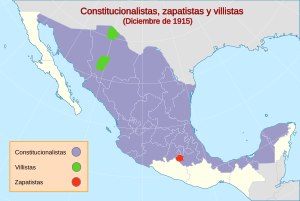
Mexicanske revolution / Konstitutionalisterne ved magten under Carranza 1915–1920
Mexico i slutningen af 1915, hvor  konstitutionalisterne havde besat størstedelen af området.
Den mexicanske revolution var en periode med ustabilitet og borgerkrig i Mexico, som begyndte med udbredt modstand mod diktatoren Porfirio Diaz i 1910 og sluttede med det Institutionelle Revolutionære Partis kontrol af Mexico i 1930'erne.